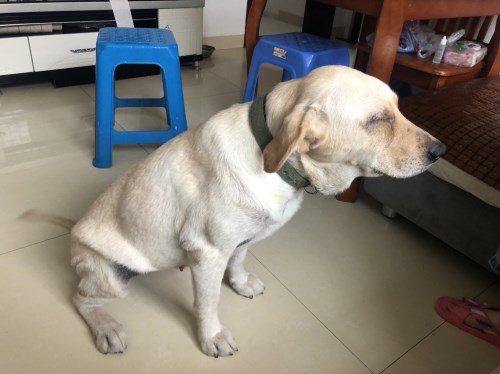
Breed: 3580-n000122-Labrador_retriever